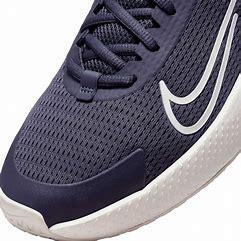
Brand: Nike
Model: Court Vapor Lite 2